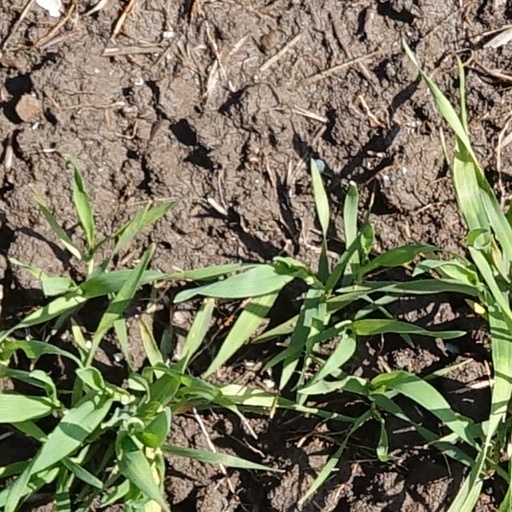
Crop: wheat